Kevin Harvick

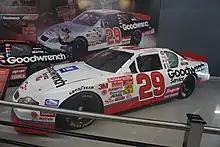
Kevin Harvick's No. 29 GM Goodwrench Chevrolet Monte Carlo

For 2001, Childress planned to run Harvick in the No. 2 ACDelco Chevy in the Busch Series full-time again, while developing him into the Winston Cup Series with up to seven races in the No. 30 AOL Chevy. He planned to race Harvick for a full schedule in 2002. The death of Dale Earnhardt on the last lap of the 2001 Daytona 500 changed Childress's plans, and Harvick began his first Cup race the following week in the Dura Lube 400 at Rockingham, filling the seat vacated by Earnhardt's passing in the renumbered No. 29 GM Goodwrench Service Plus Chevrolet.